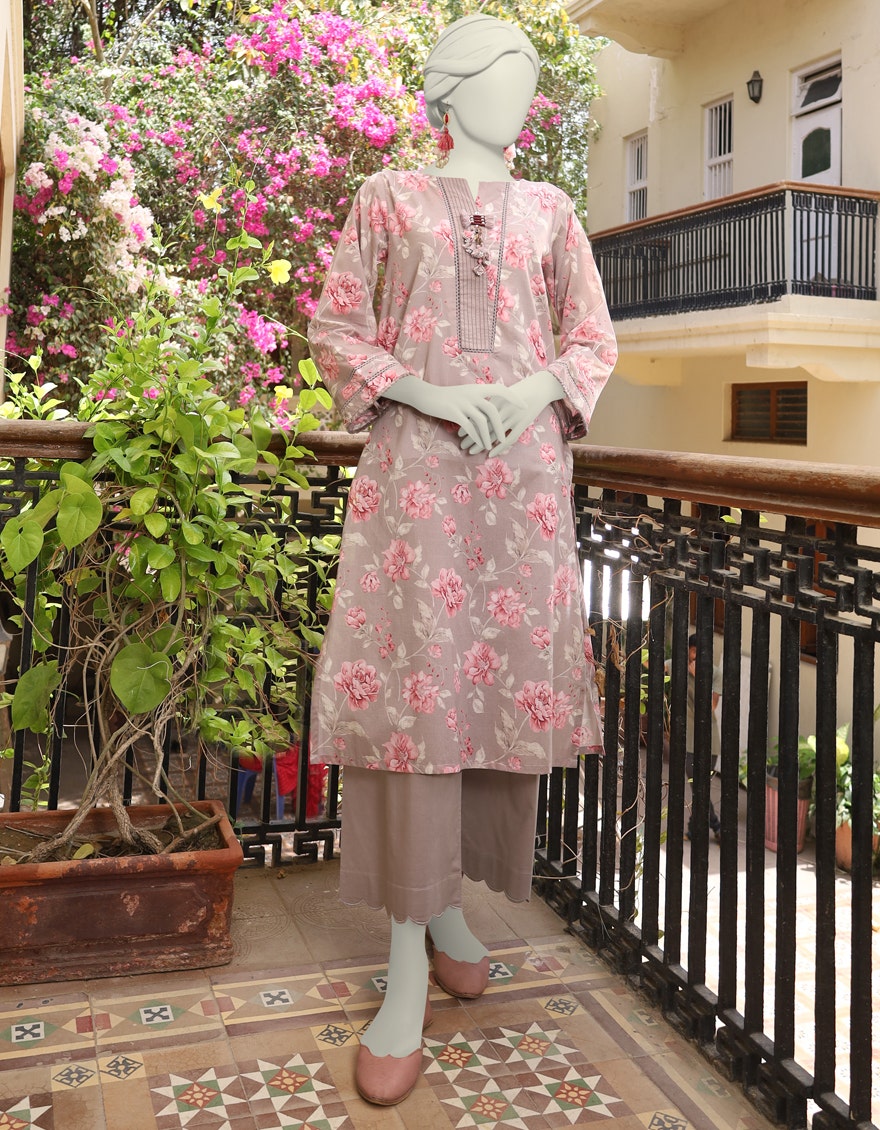
pink khadi cotton tunic